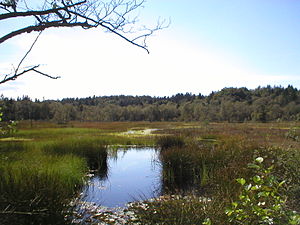
Frørup Bjerge
Bushøj Mose (Budschirmoor) i Frørup Bjerge
Frørup Bjerge eller Fröruper Berge er et cirka 90 hektar stor fredet naturområde beliggende i Frørupskov sydøst for landsbyerne Oversø og Frørup og cirka ti kilometer syd for Flensborg i Sydslesvig. Området er overvejende morænelandskab, som blev dannet under sidste istid og primært består af skov, mose, sand og grus.